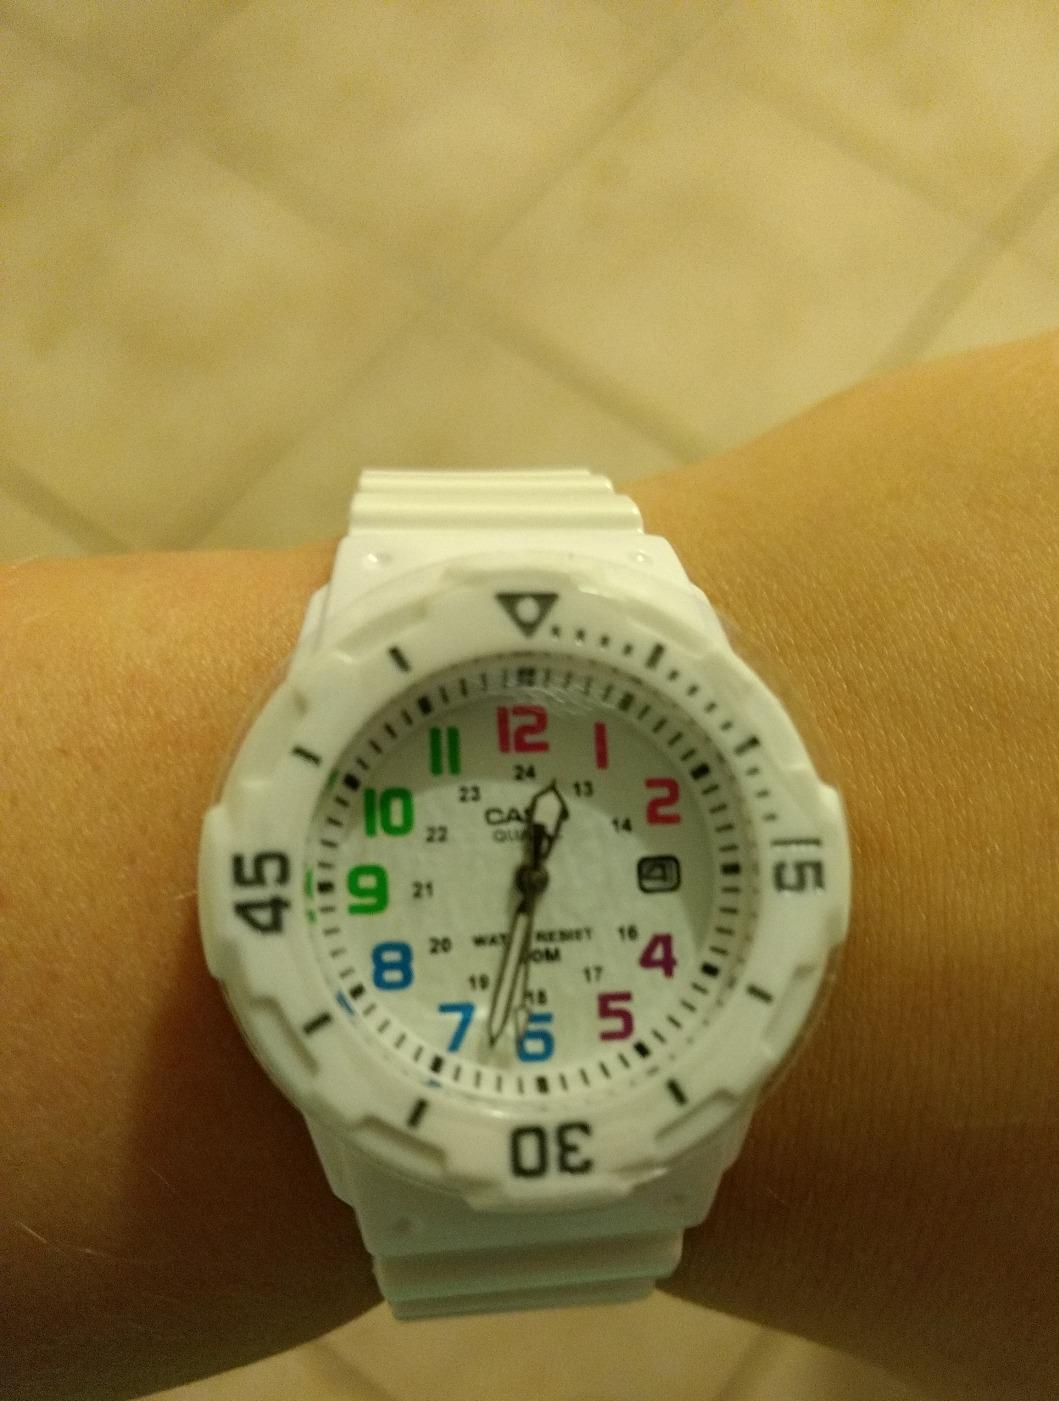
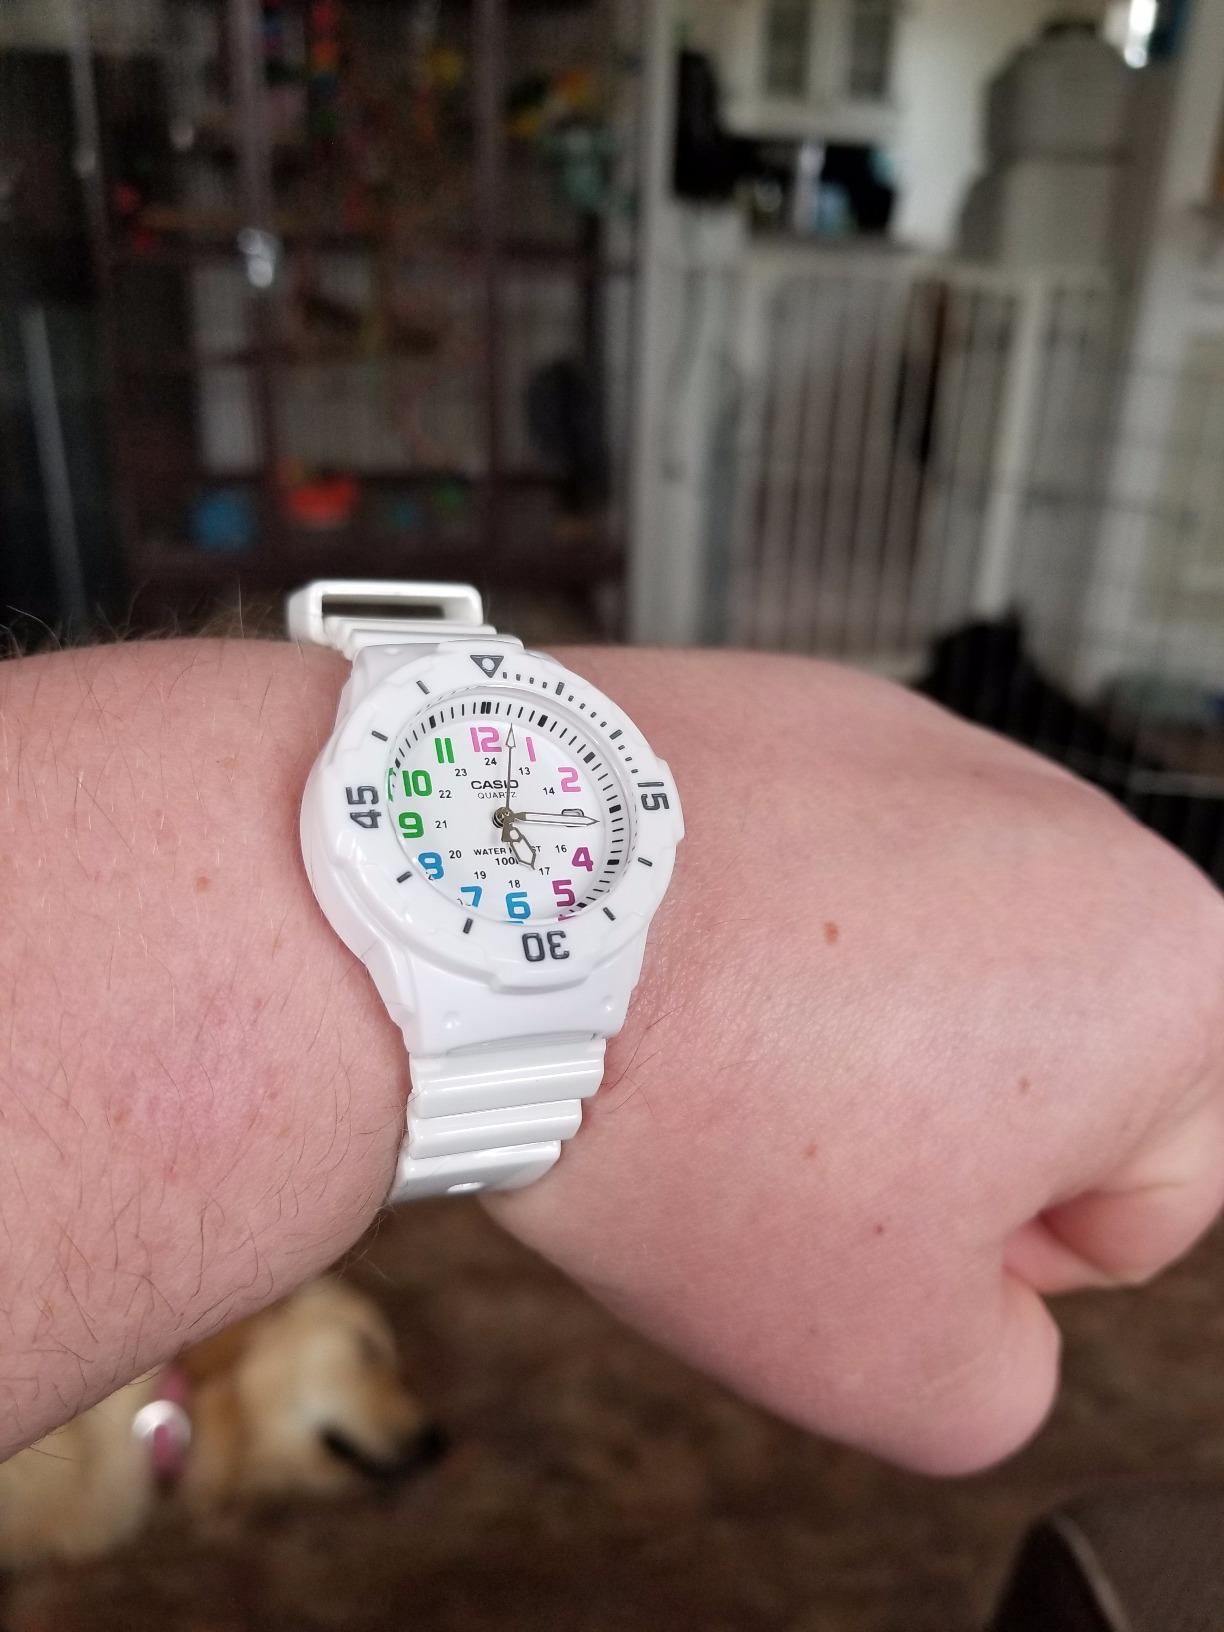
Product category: accessories_watch
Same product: yes